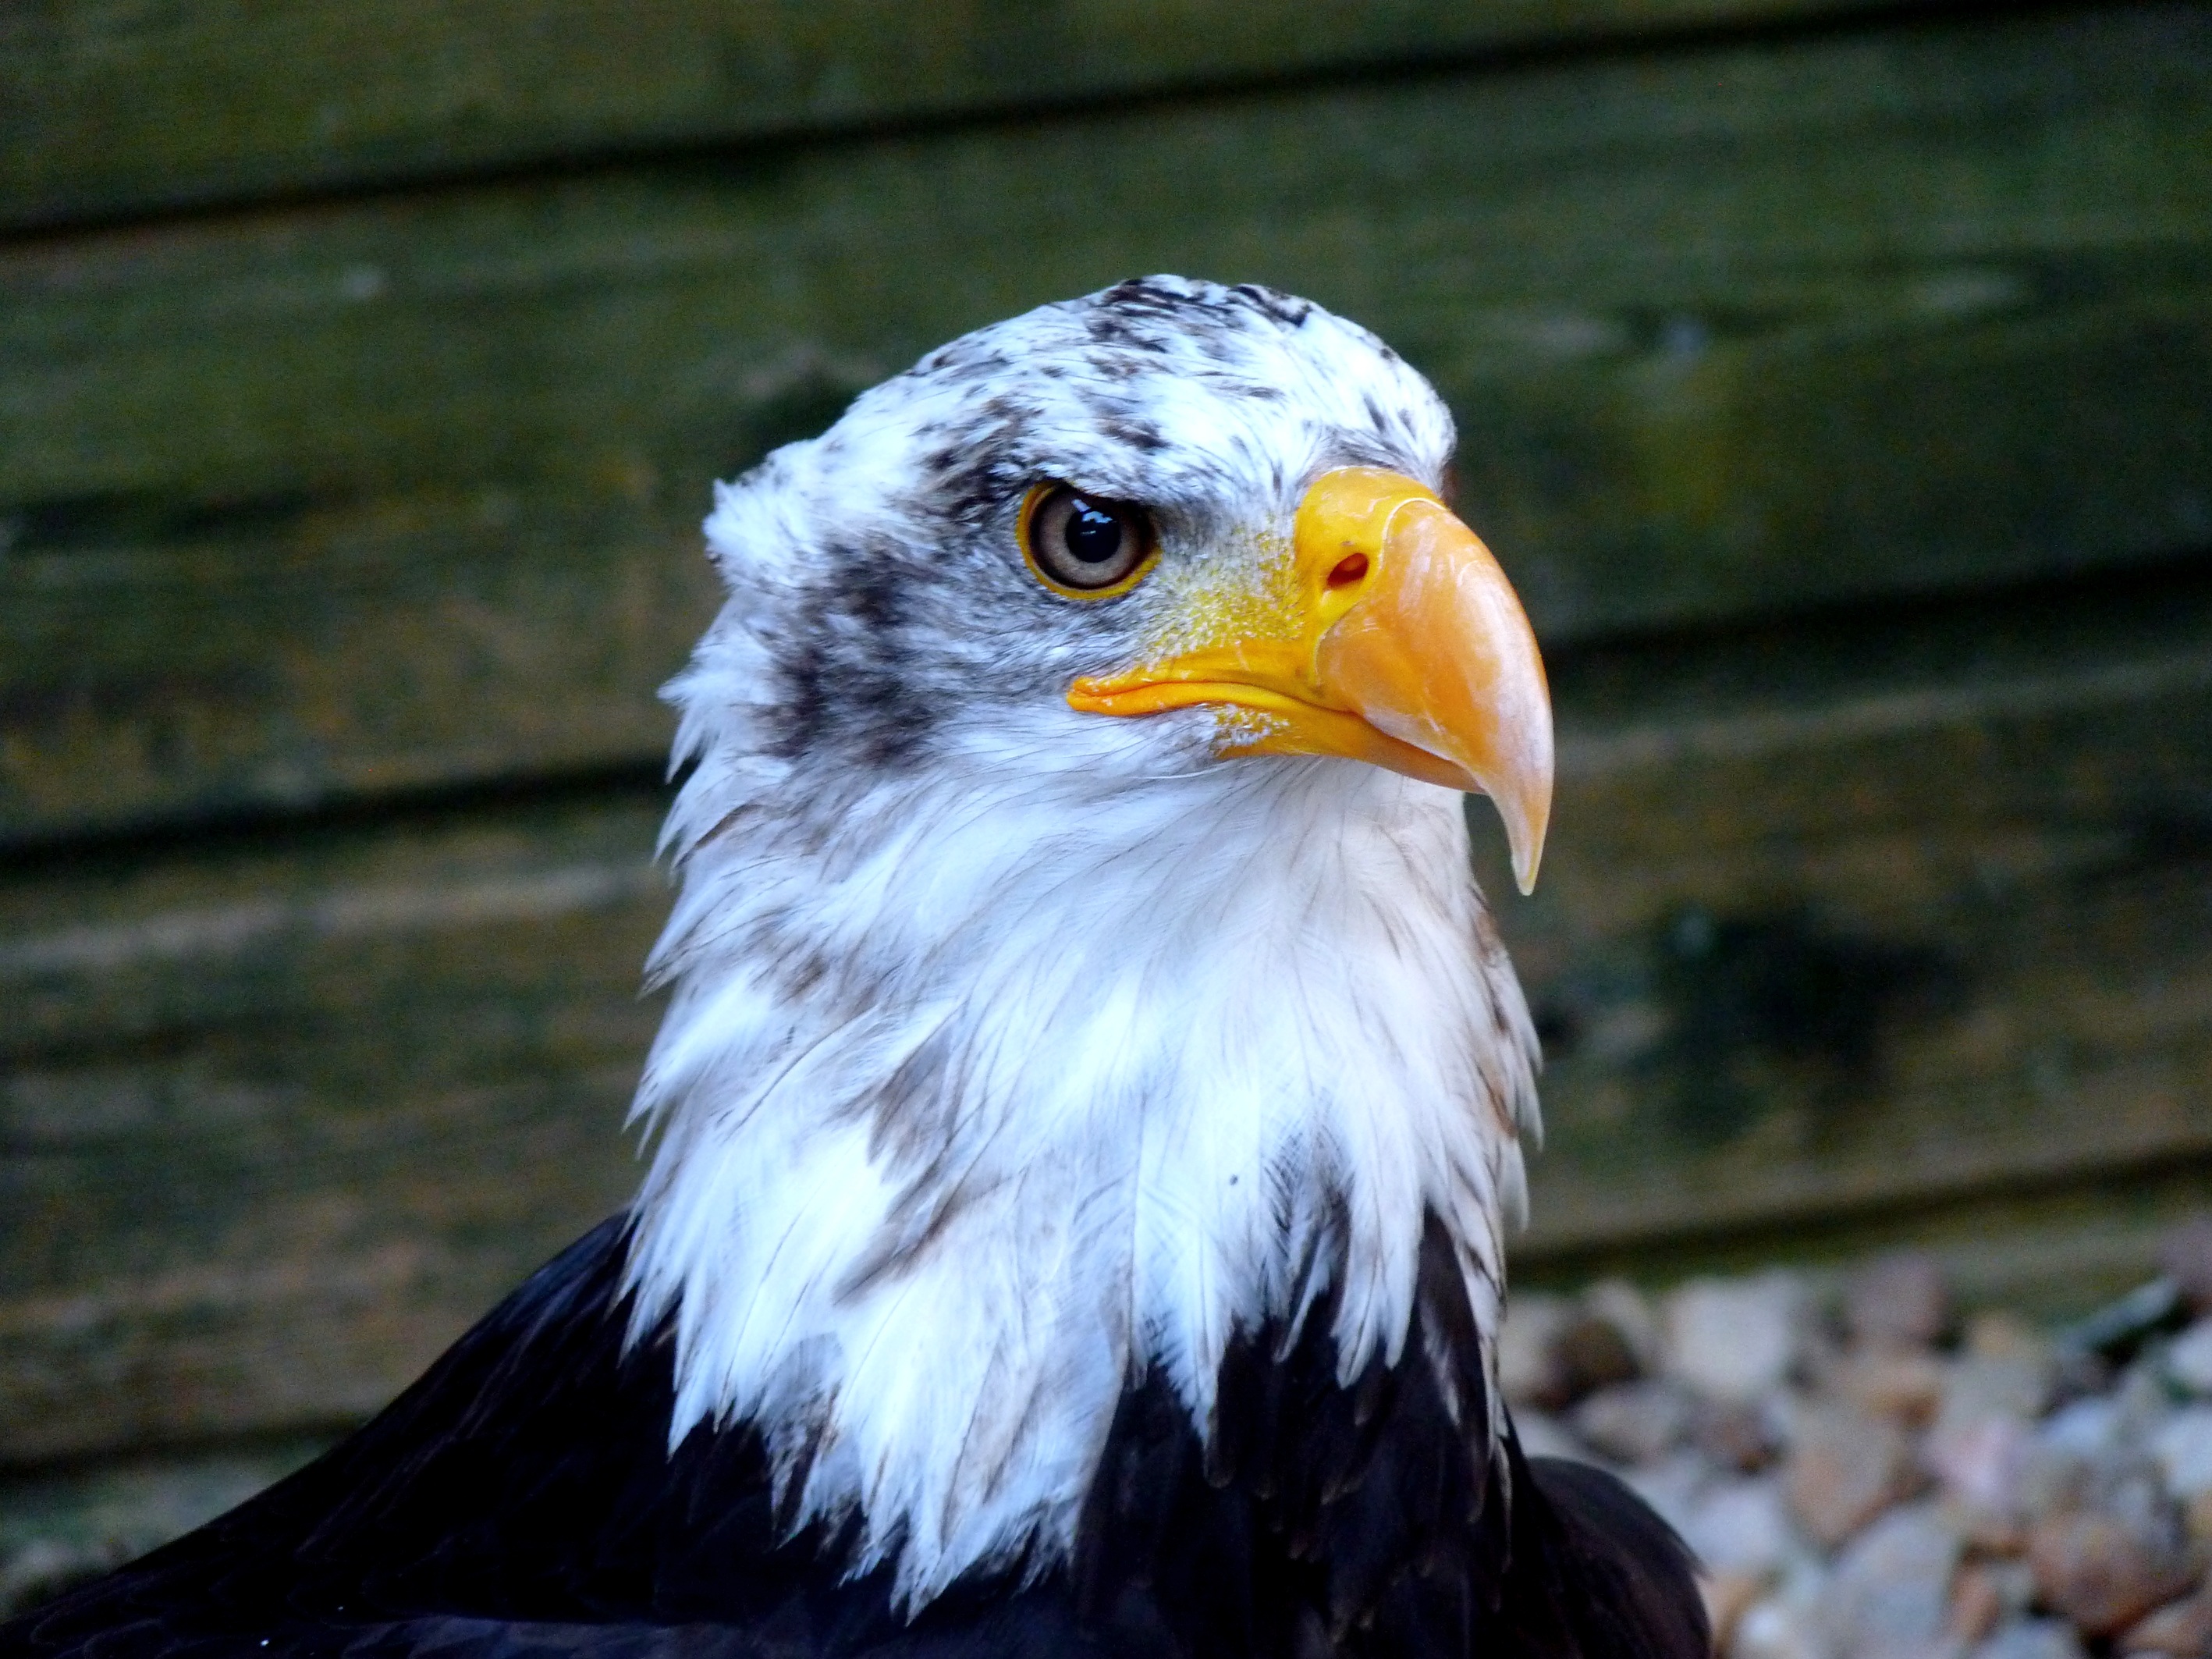
nature, bird, wing, wildlife, beak, eagle, hawk, fauna, raptor, bird of prey, bald eagle, close up, vertebrate, falcon, accipitriformes